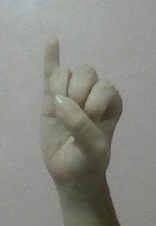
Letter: meem